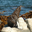
Label: seal